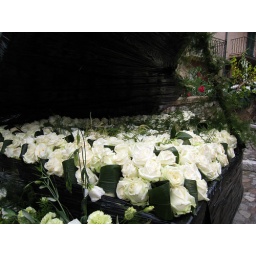
piano made of flowers &amp;amp; plants in Cannes